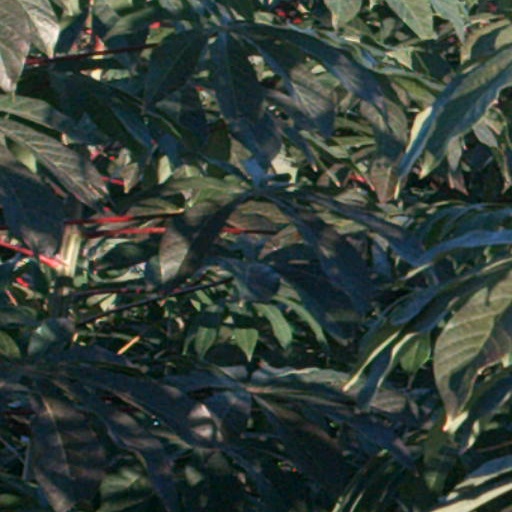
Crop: cassava